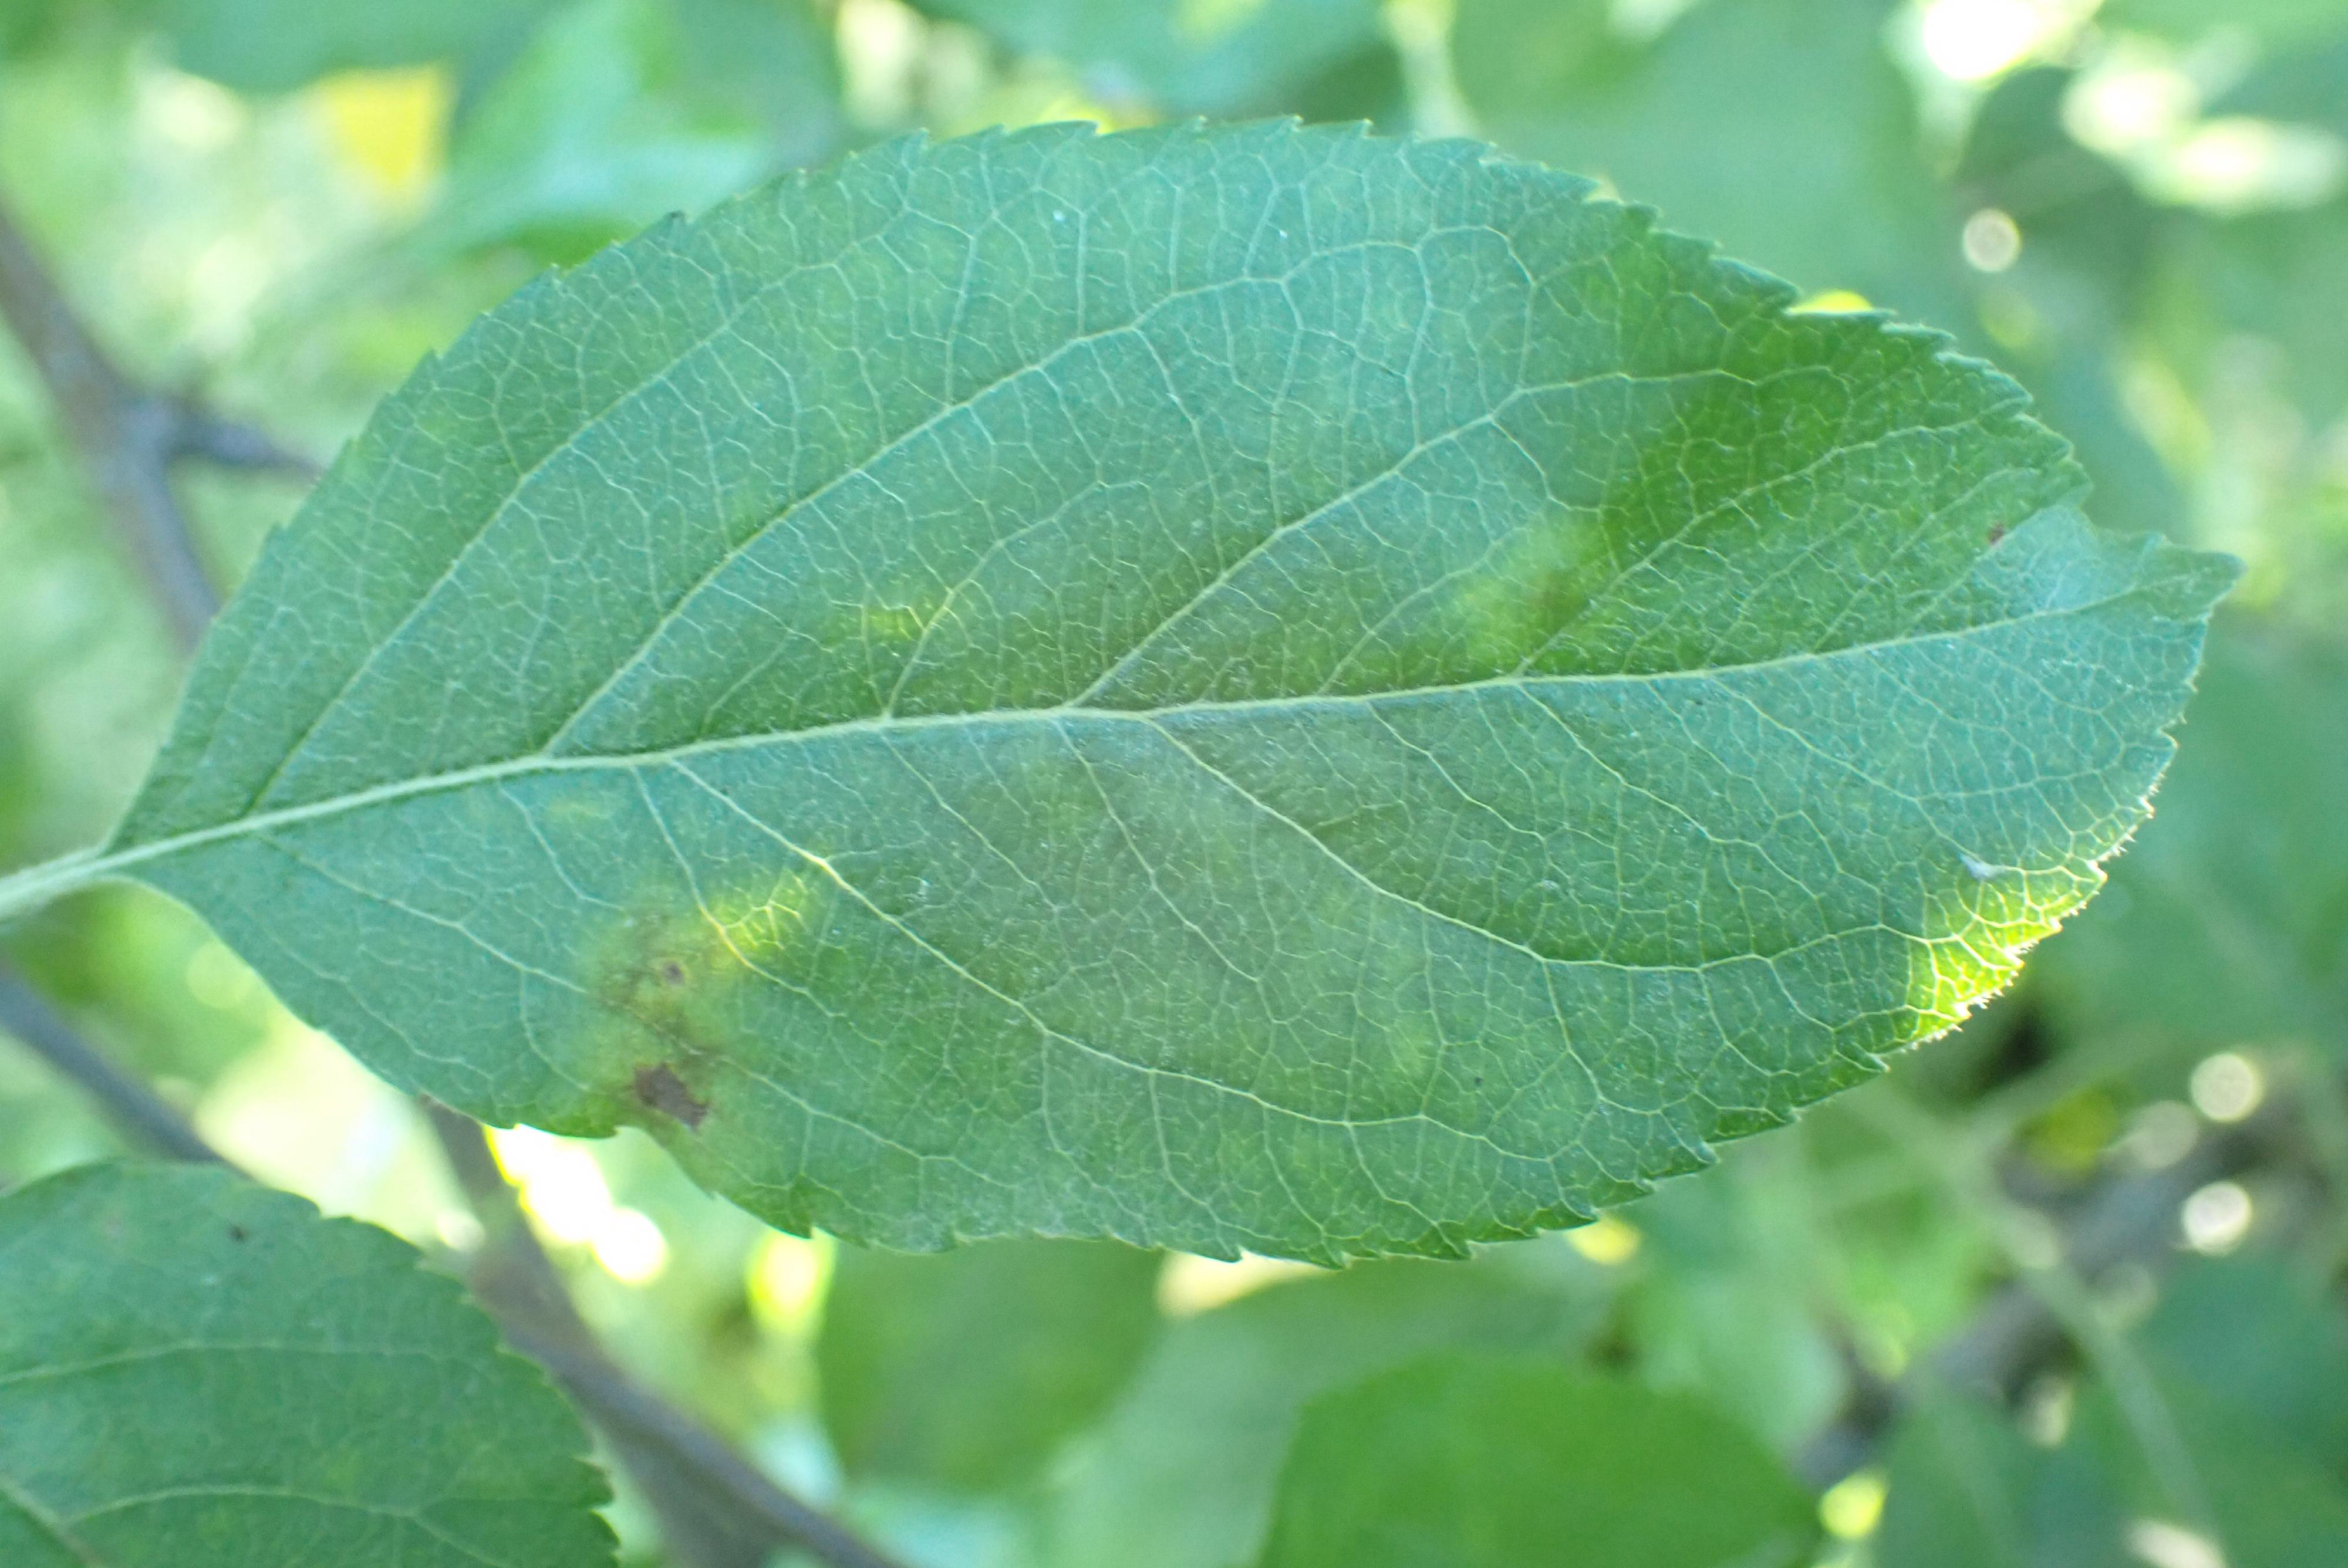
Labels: scab